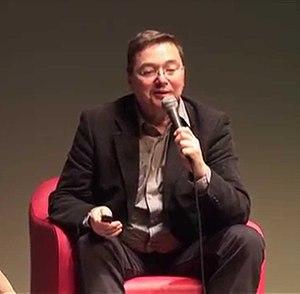
Jean-Louis Fabiani, né le 30 mai 1951 à Alger, est un sociologue français.